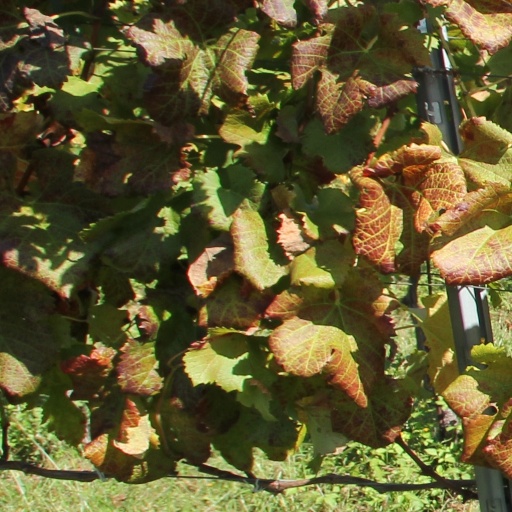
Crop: grape